Charlotte Anne Perretta

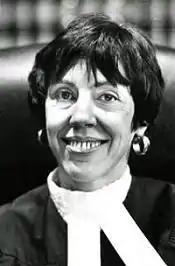
Justice Charlotte Anne Perretta

Charlotte Anne Perretta (1942April 10, 2015) was the first woman to sit on the Massachusetts Appeals Court.